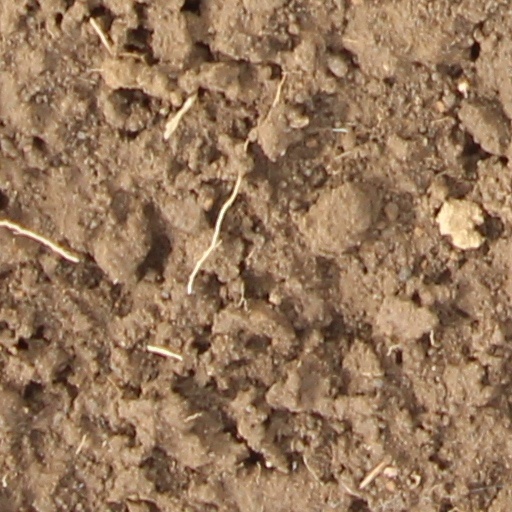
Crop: wheat